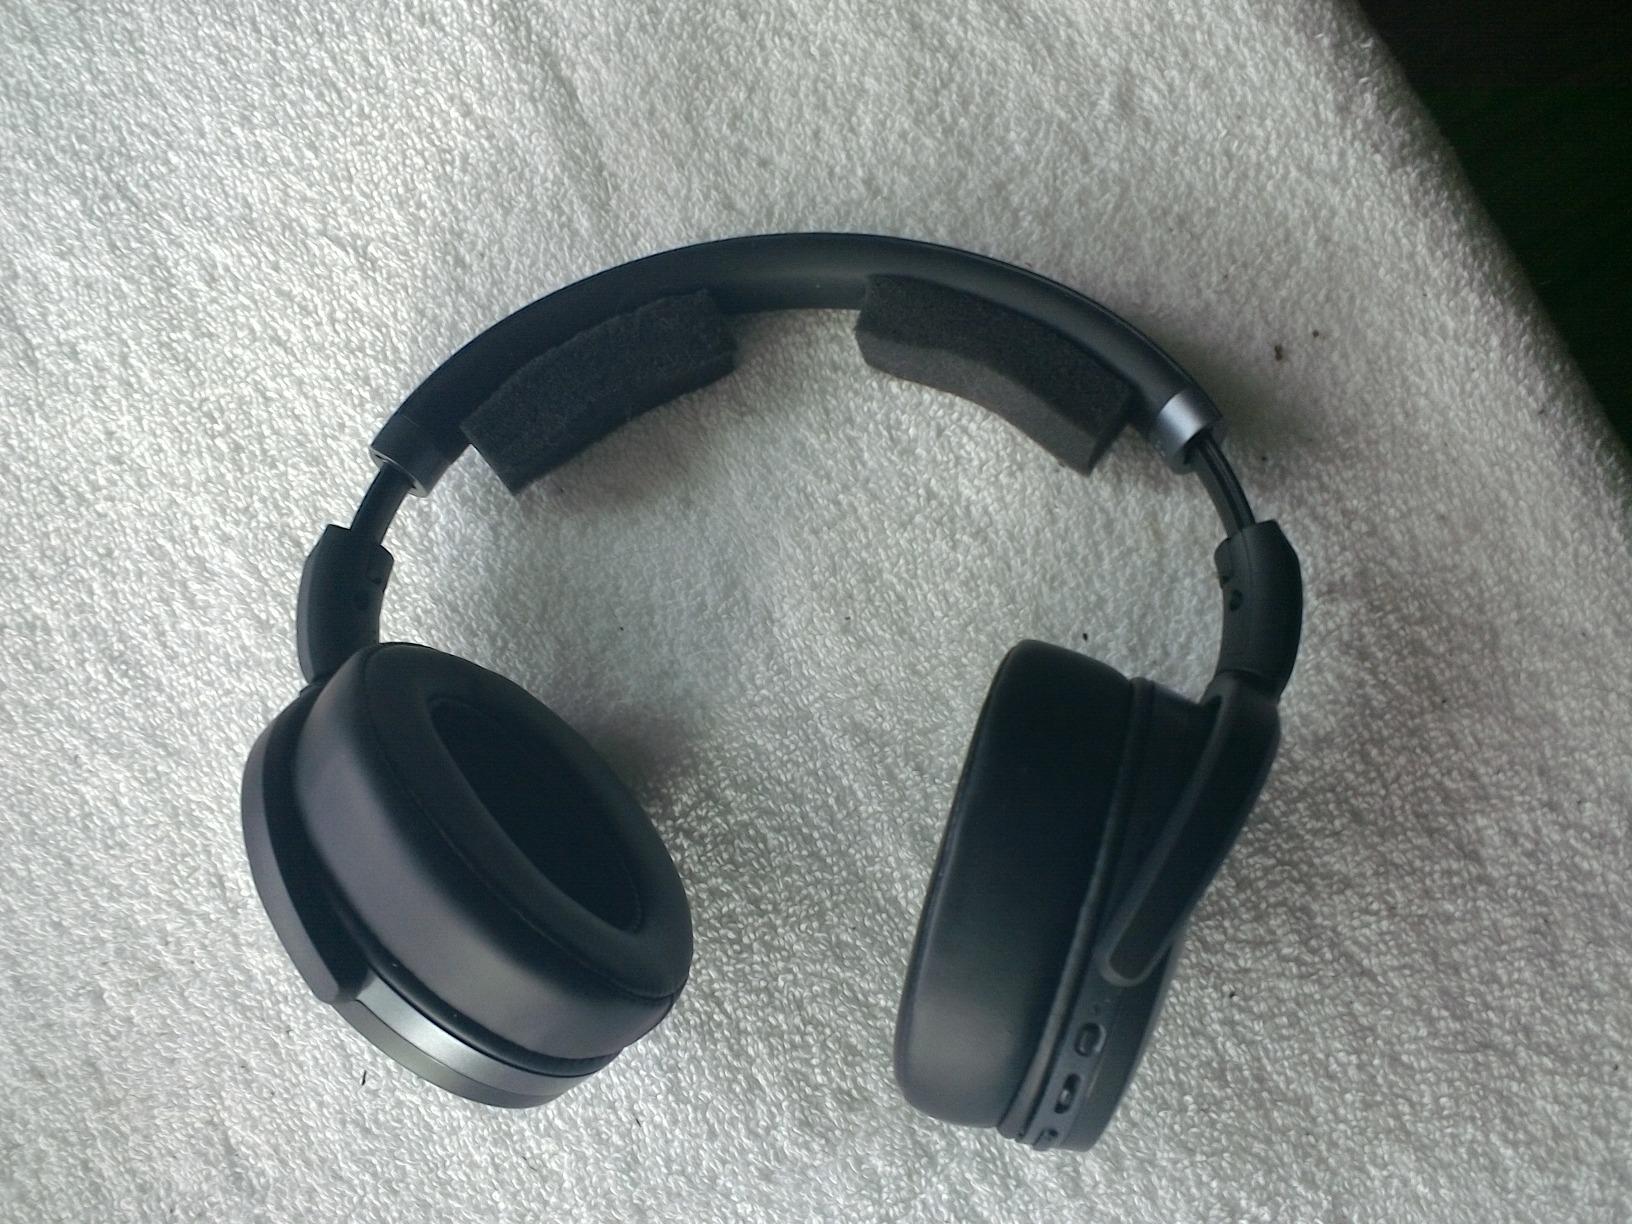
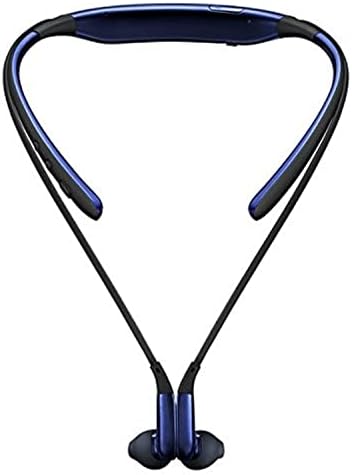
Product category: headphones
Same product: no